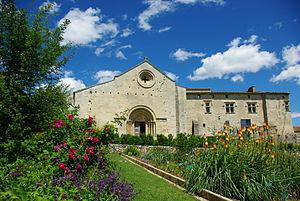
Le musée de Salagon - vue sur l'église
Le Briançonnais dispose d’une flore remarquablement riche, adaptée au climat de la région, et composée de nombreuses variétés que l’on retrouve dans diverses zones climatiques en Europe. Depuis des siècles, les habitants locaux utilisent ces plantes selon leurs différentes propriétés, pour se soigner soit de manière préventive, soit de manière ponctuelle.
Le musée de Salagon est un musée départemental situé à Mane, dans les Alpes-de-Haute-Provence.